Blackenstein

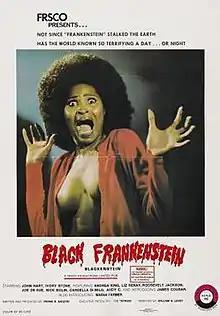
Theatrical release poster using the poster title "Black Frankenstein"

Blackenstein (also known as Black Frankenstein on its theatrical release poster and whose actual on-screen title is Blackenstein the Black Frankenstein) is a 1973 American blaxploitation horror film directed by William A. Levey, and starring John Hart, Ivory Stone, Andrea King, Roosevelt Jackson, Joe De Sue, Nick Bolin and Liz Renay. It is loosely based on Mary Shelley's 1818 novel "Frankenstein; or, The Modern Prometheus". Released on August 3, 1973, it was made in an attempt to cash in on the success of "Blacula"; released the previous year by American International Pictures. However, "Blackenstein" fared poorly in comparison to its predecessor, with most reviews agreeing that the film was "a totally inept mixture of the worst horror and blaxploitation films".